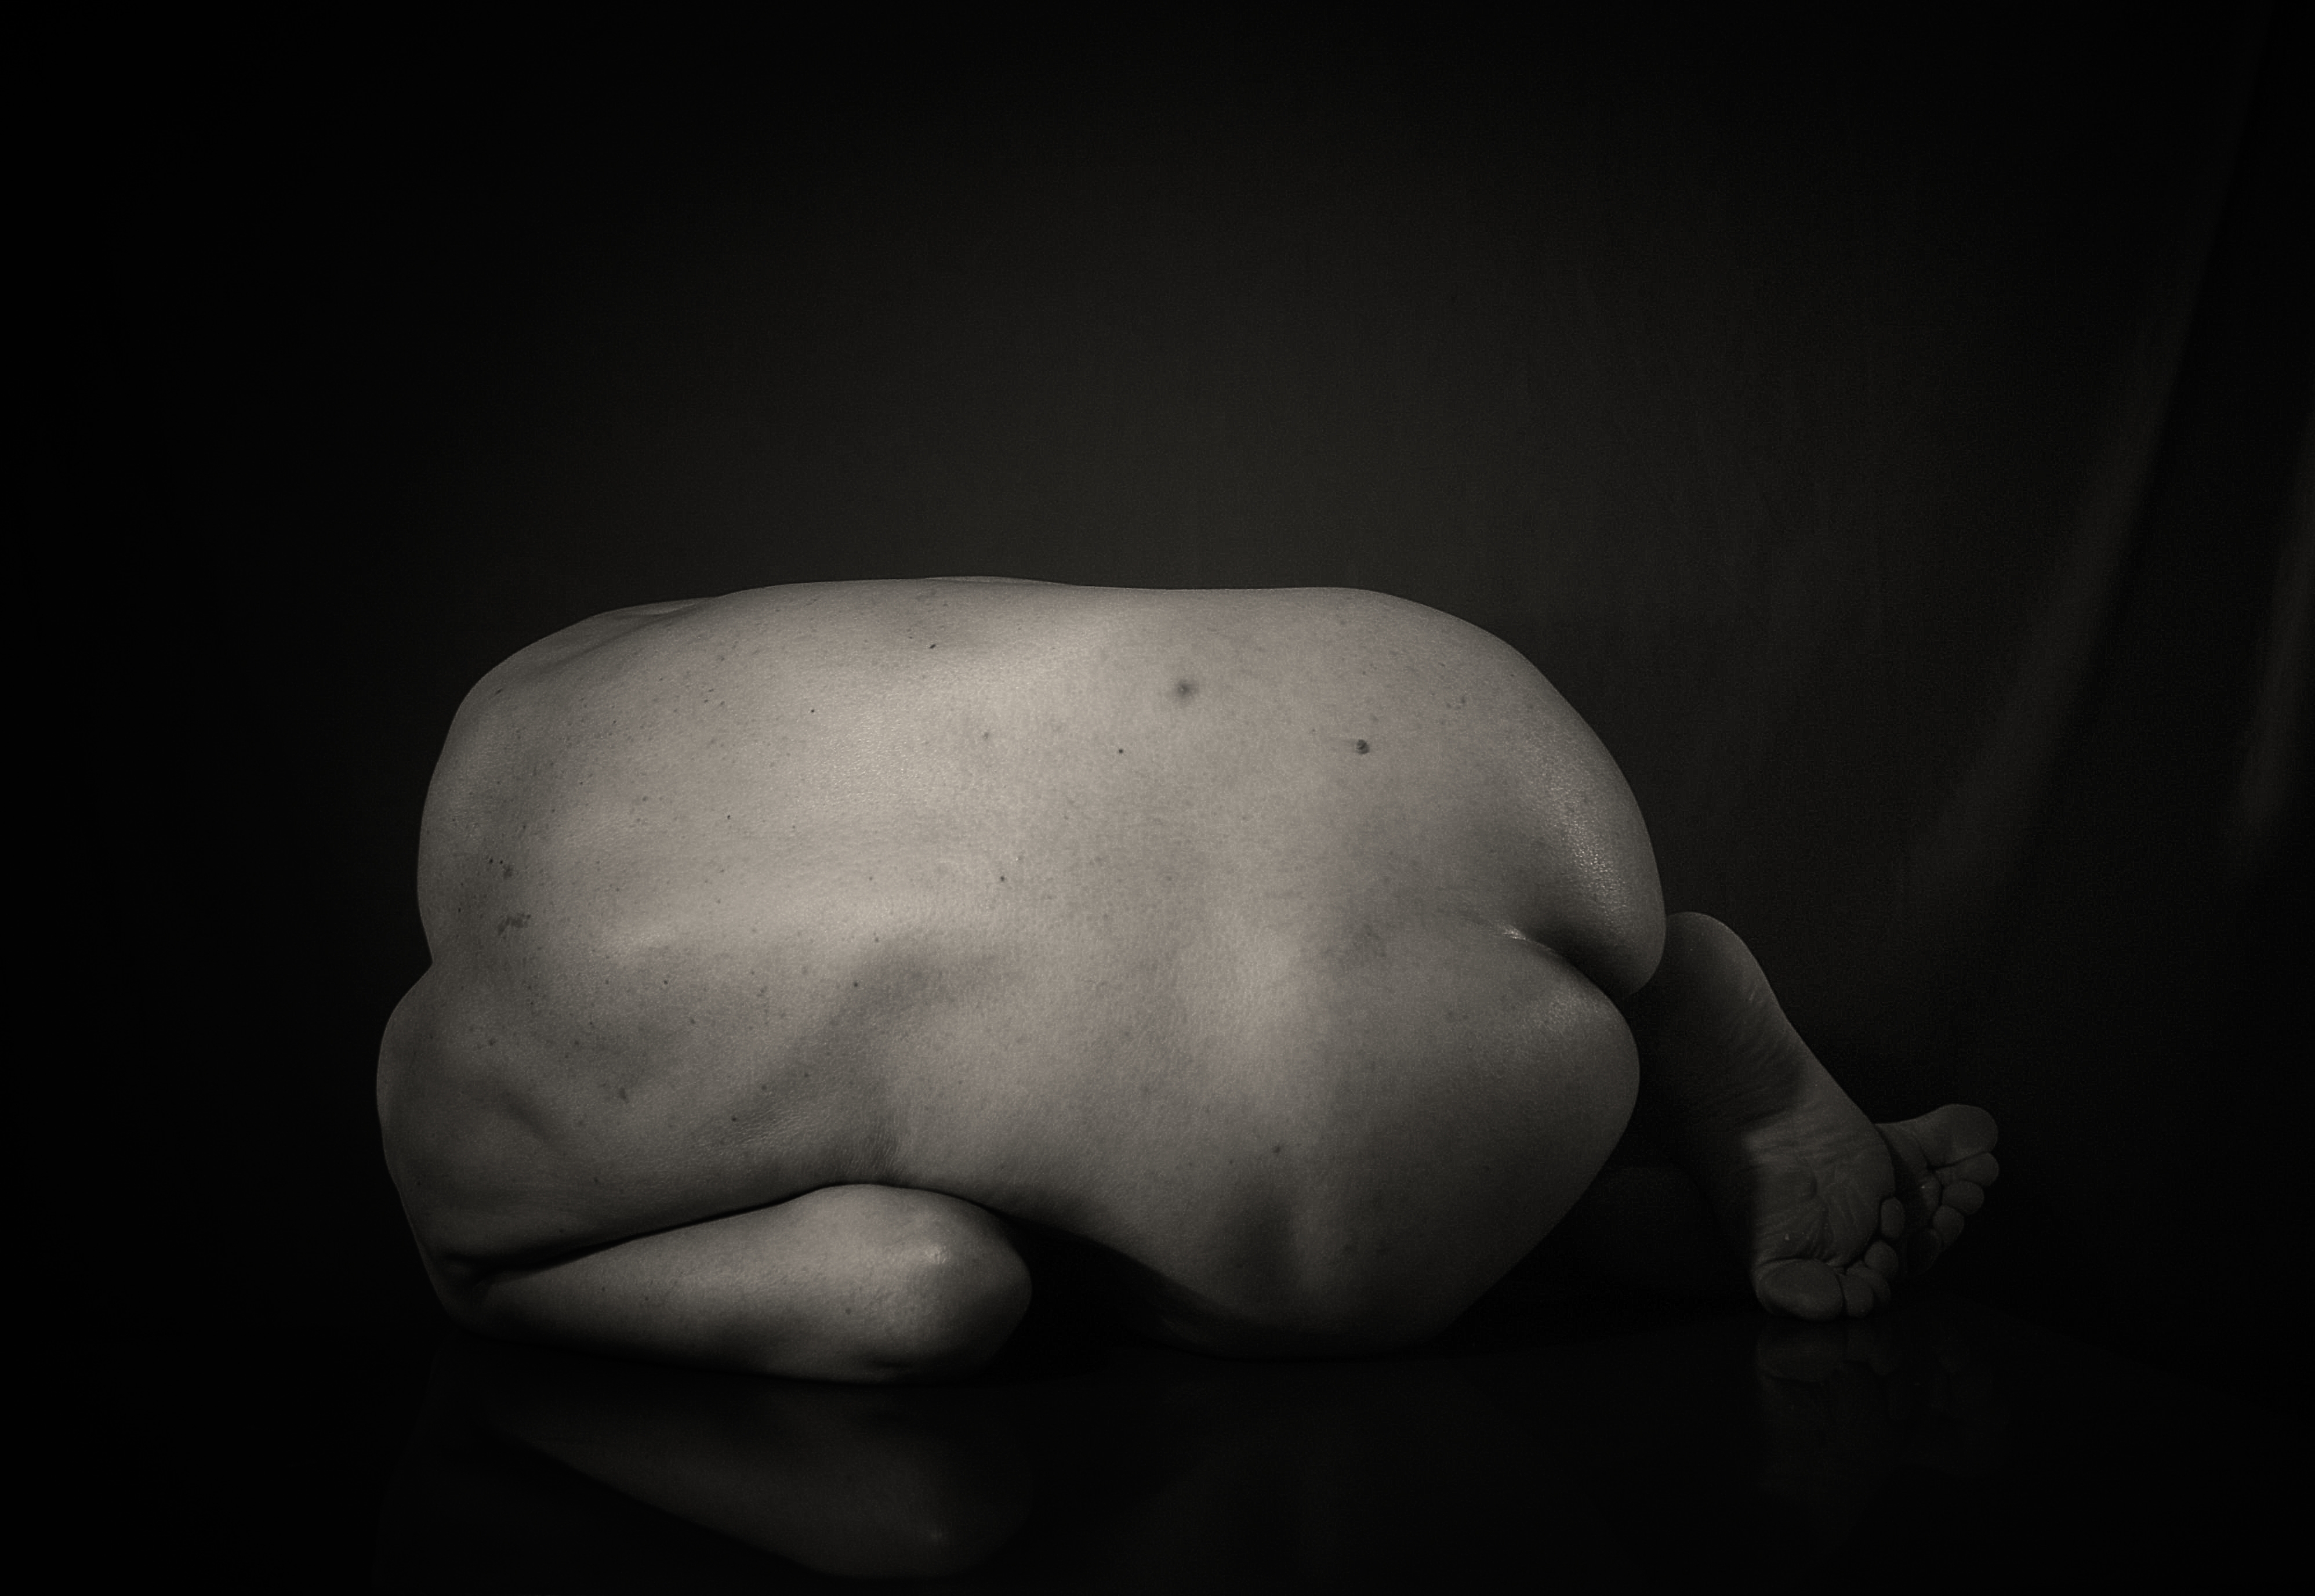
fetal, fetus, position, body, man, nude, art, white, black, monochrome photography, black and white, still life photography, hand, joint, photography, monochrome, stock photography, flesh, darkness, trunk, cloud, sculpture, back, style, stomach